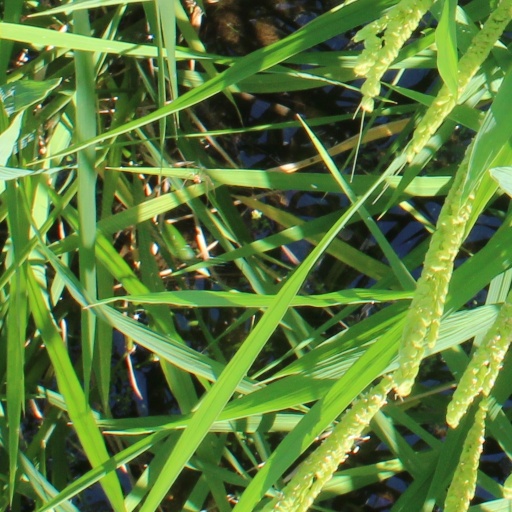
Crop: rice